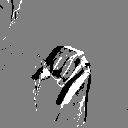
ASL letter: j